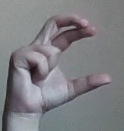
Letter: thal